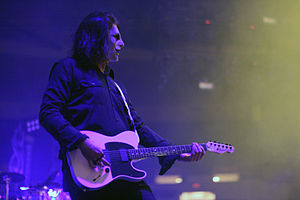
Guitarister kendt for at spille Fender Telecaster / Q-Z
Jim Root i 2008 med en Telecaster
Dette er en Liste over musikere ‘’kendt’’ for at spille Fender Telecaster enten ved liveoptrædender eller på studieindspilninger.